Keston Hiura

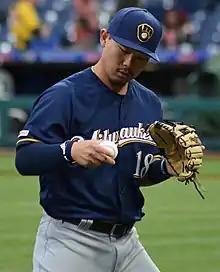
Hiura with the Milwaukee Brewers in 2019

Keston Wee Hing Natsuo Hiura (born August 2, 1996) is an American professional baseball first baseman and second baseman in the Colorado Rockies organization. He has previously played in Major League Baseball (MLB) for the Milwaukee Brewers and Los Angeles Angels.